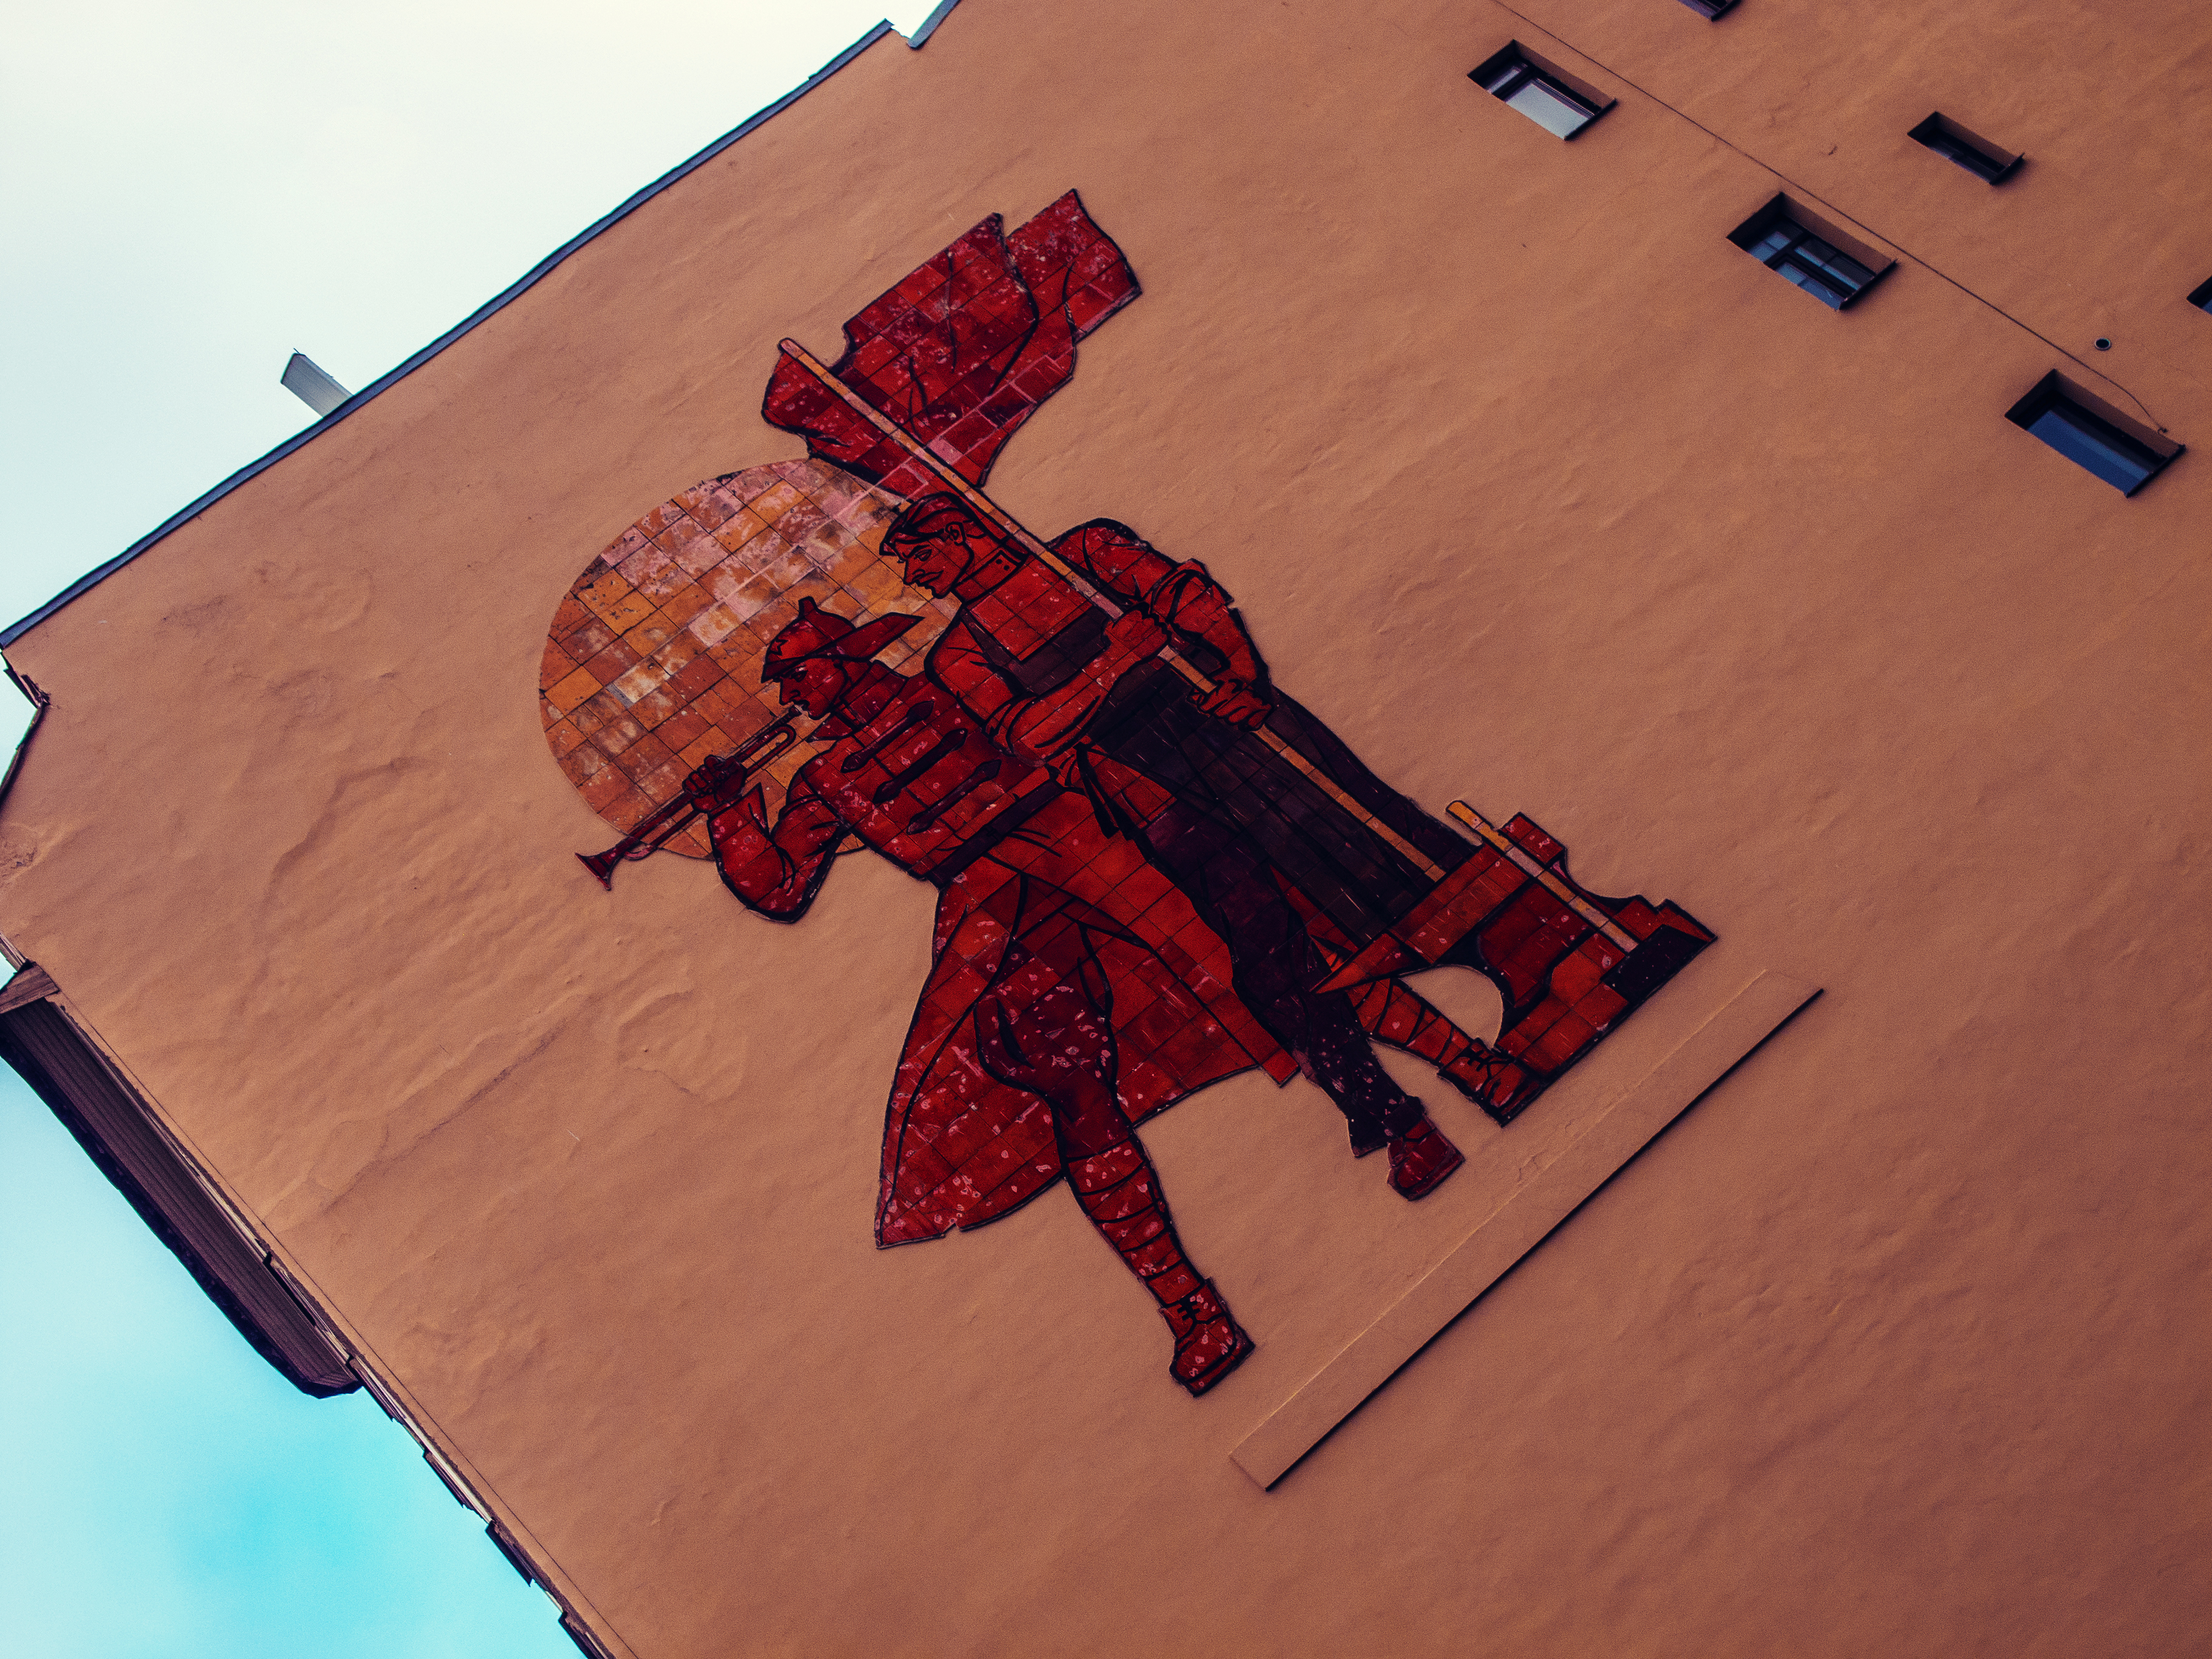
images, building, sleeve, wood, window, art, font, sky, tree, rectangle, facade, t shirt, carmine, fictional character, pattern, graphics, magenta, urban design, visual arts, illustration, advertising, linens, painting, top, sign, signage, flooring, recreation